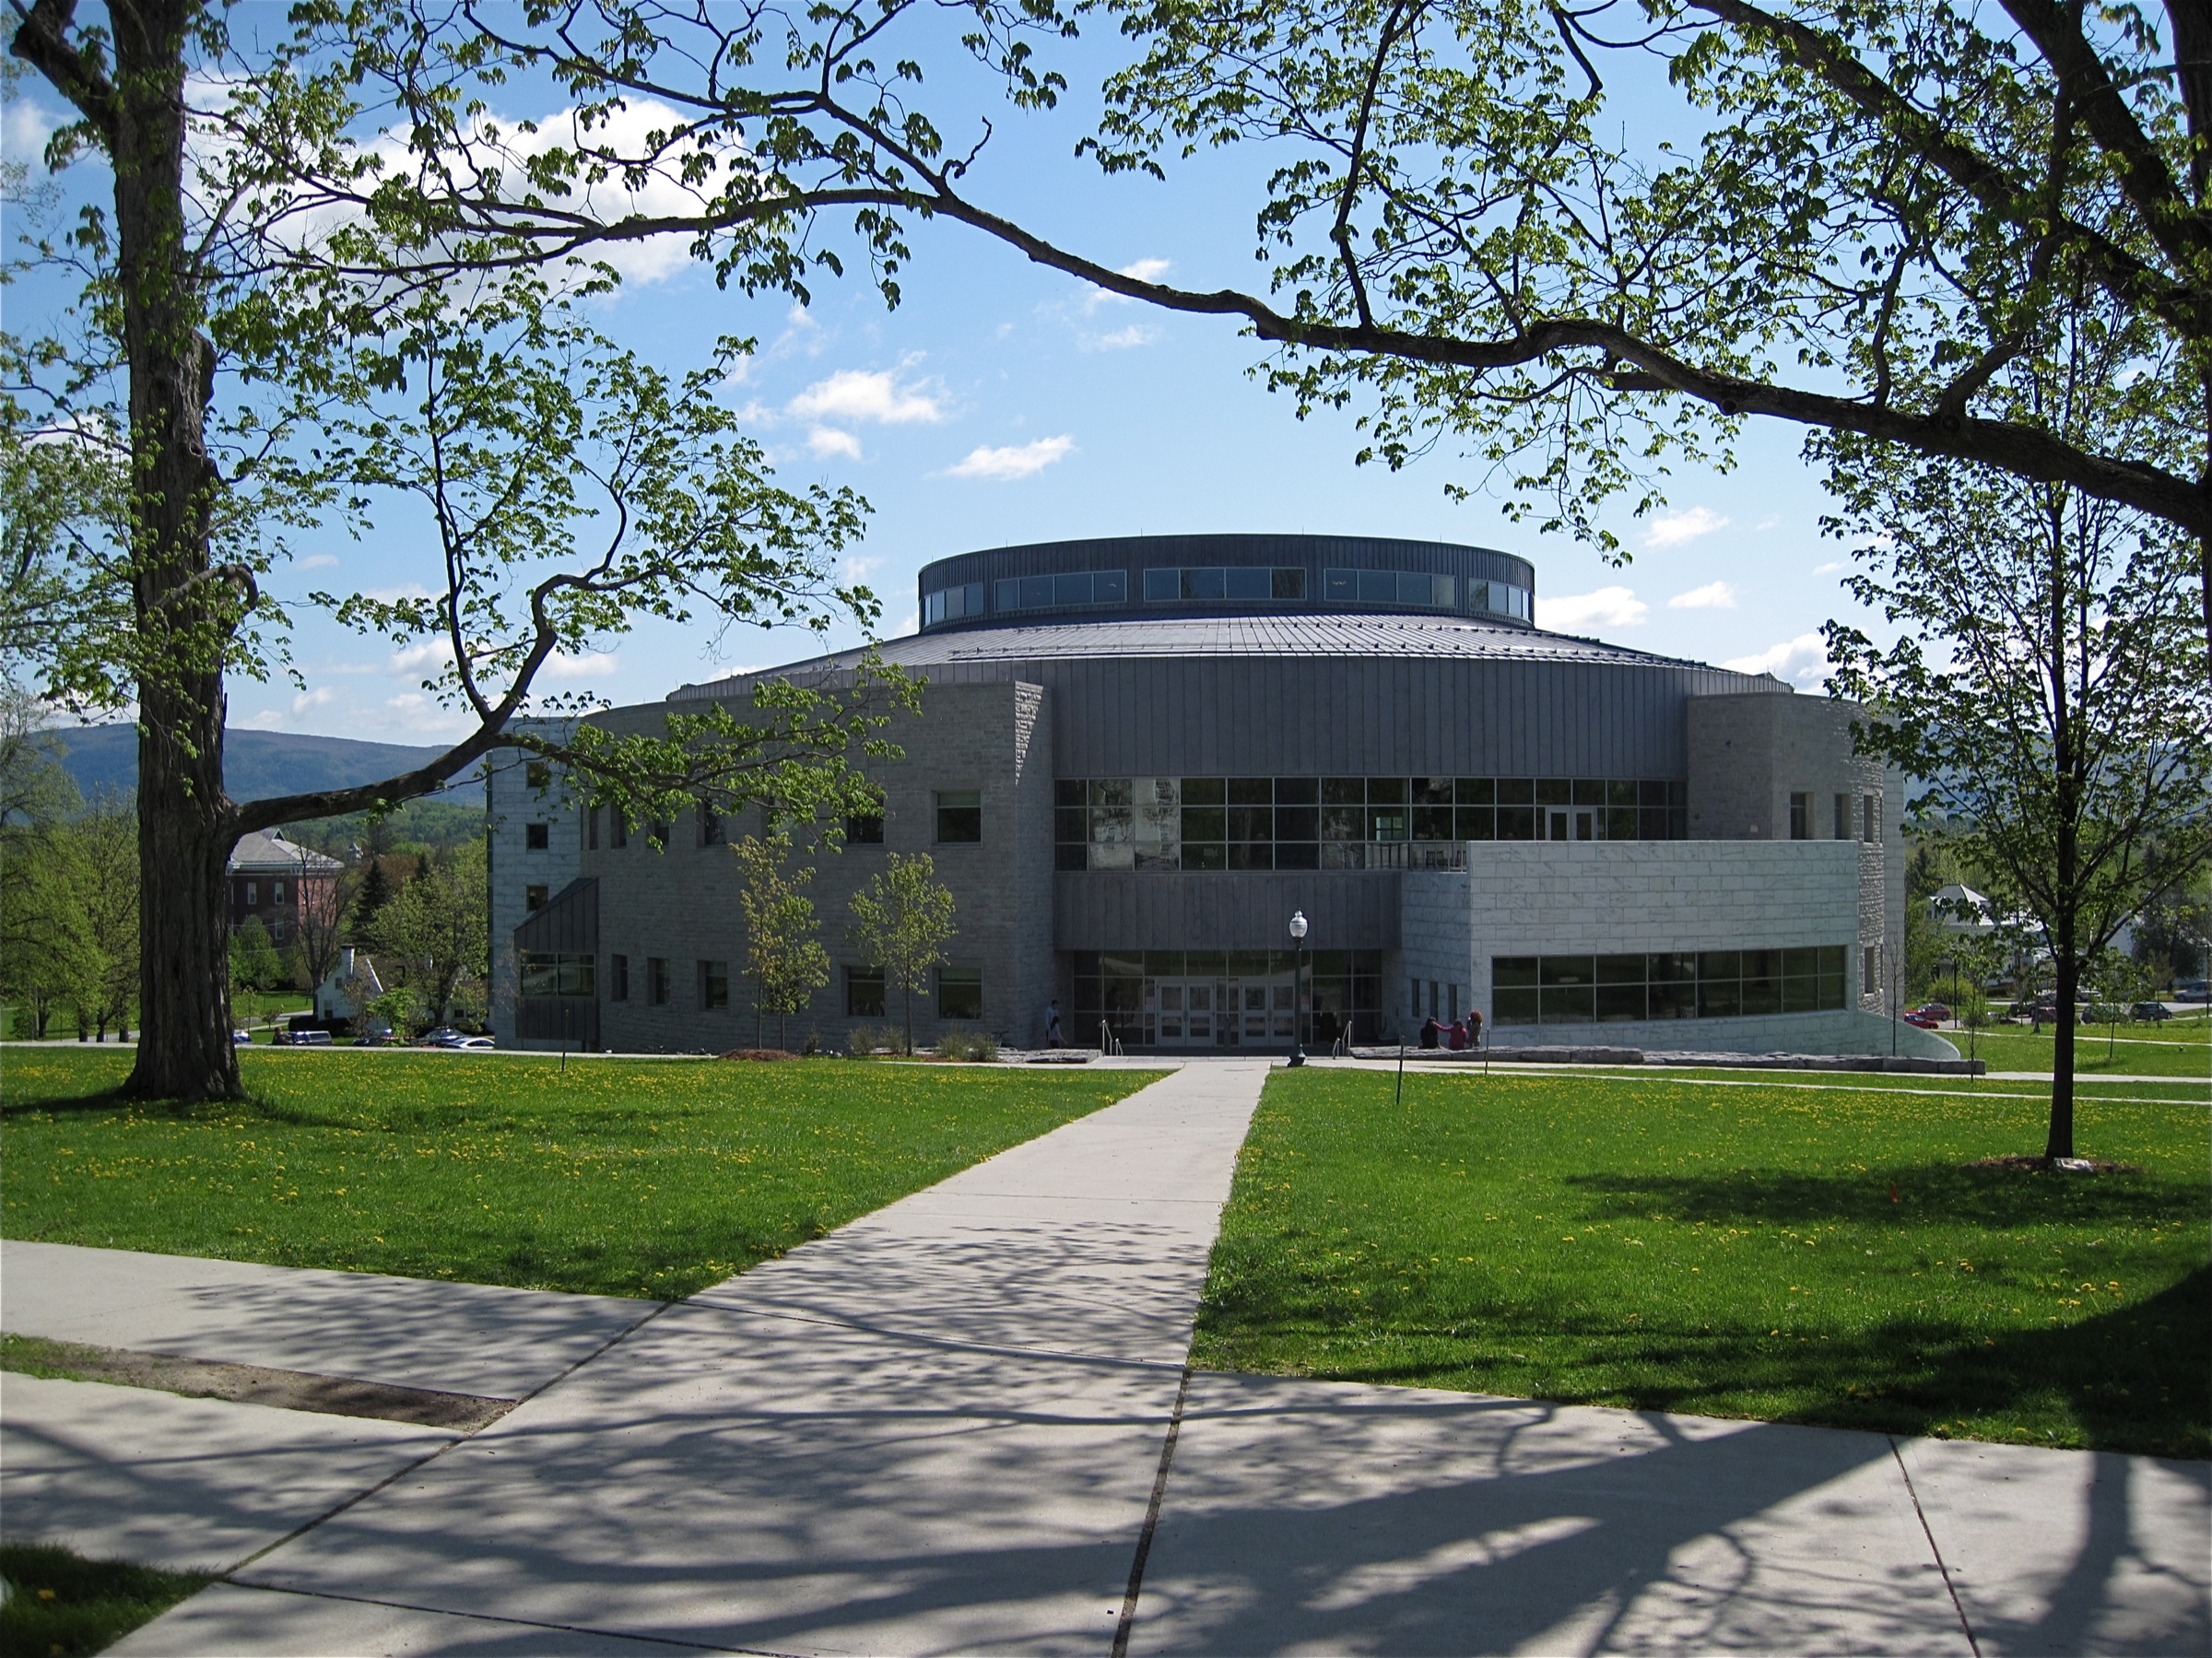
architecture, house, building, home, park, facade, courtyard, pavilion, campus, estate, vermont, headquarters, middleburycollege, residential area